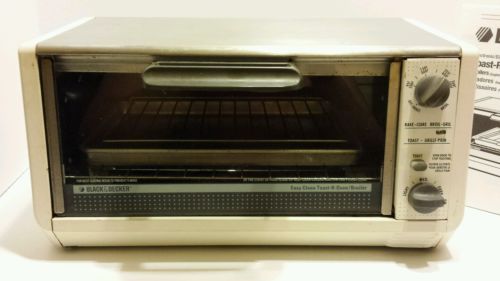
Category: toaster